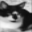
Label: cat